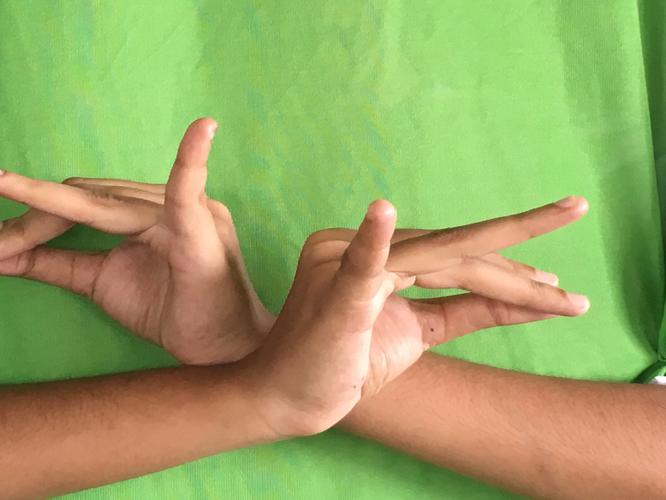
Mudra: Katakavardhana
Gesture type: double_hand